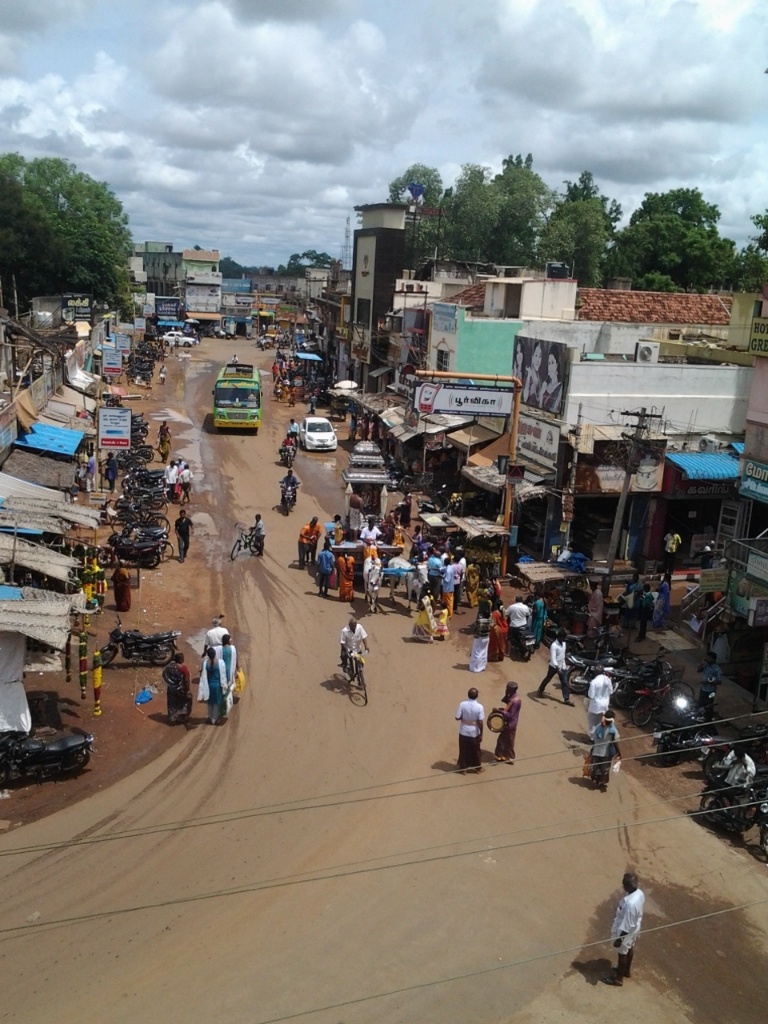
Face and flowers